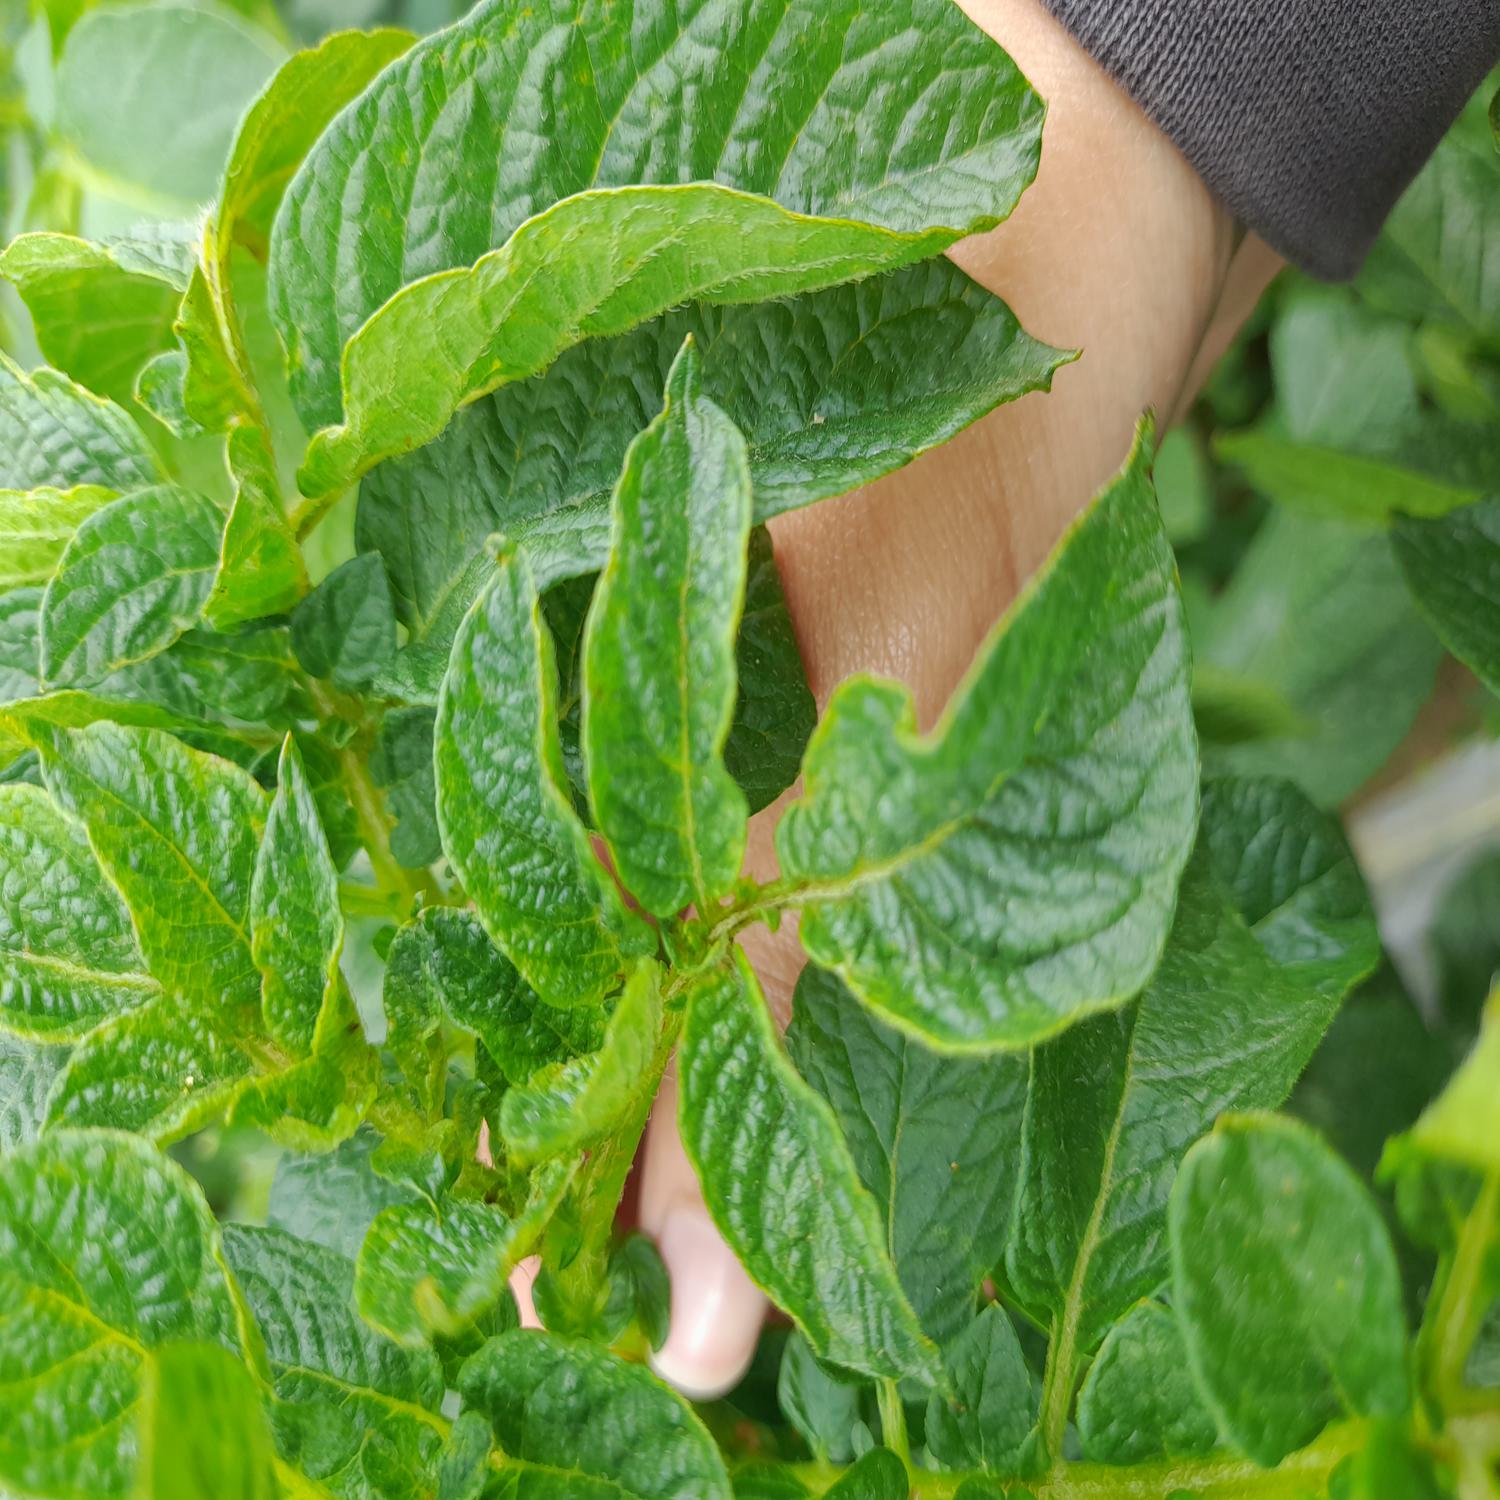
Label: Virus